History of the Italian Republic

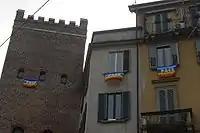
"Pace da tutti i balconi": peace flags hanging from windows in Milan, Italy (March 2003) as over 1,000,000 were hung against the Iraq War

In the Italian referendums of 1993, voters approved substantial changes, including moving from a proportional to partially compensatory mixed member majoritarian (not mixed-member proportional representation) system (with the requirement to obtain a minimum of 4% of the national vote to obtain representation) which is largely dominated by a majoritarian electoral system and the abolishment of some ministries (some of which have however been reintroduced with only partly modified names, as the Ministry of Agriculture being renamed the Ministry of Agricultural Resources).